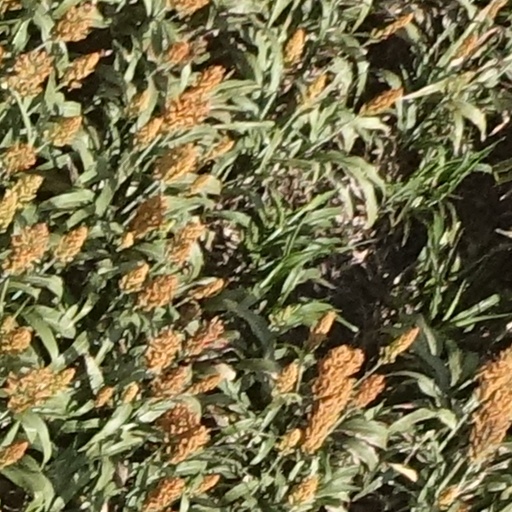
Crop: sorghum